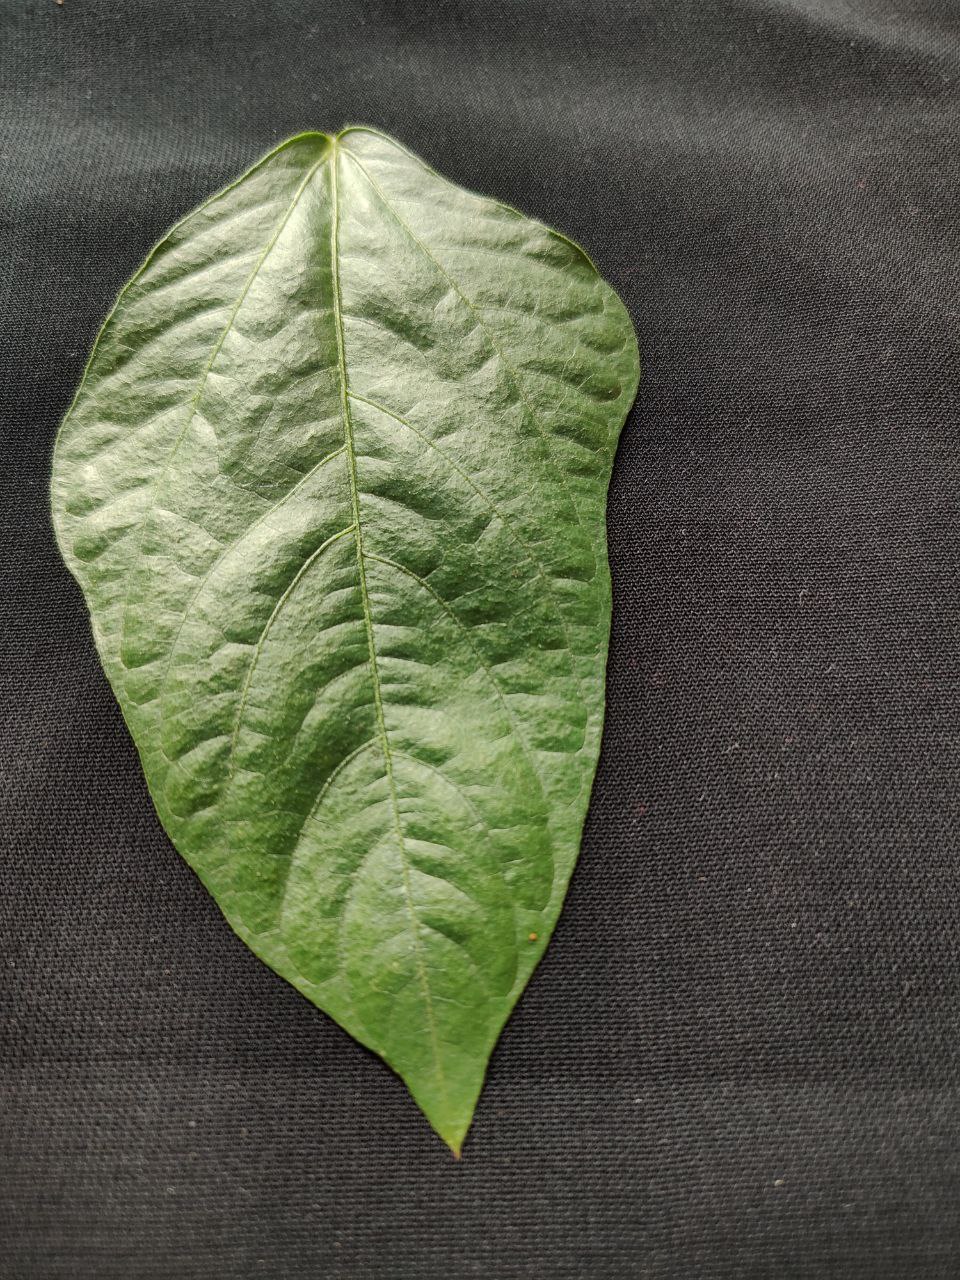
Crop: cowpea
Leaf condition: Fresh Leaf